Wink

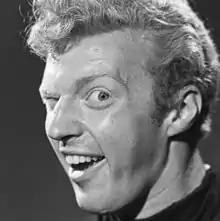
Dutch comedian André van Duin winking, 1969

A wink is a facial expression made by briefly closing one eye. A wink is an informal mode of non-verbal communication usually signaling shared hidden knowledge or intent. However, it is ambiguous by itself and highly dependent upon additional context, without which a wink could become misinterpreted or even nonsensical. For example, in some regions of the world, a wink may be considered rude or offensive. Depending on the relationship of the people involved, a wink could possibly constitute a sexual gesture.